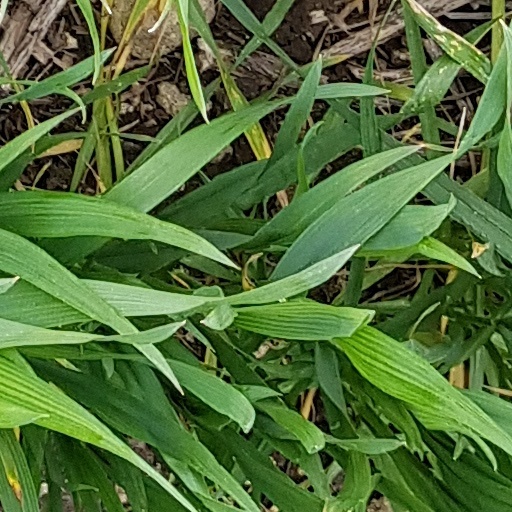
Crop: wheat